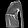
Label: Pullover